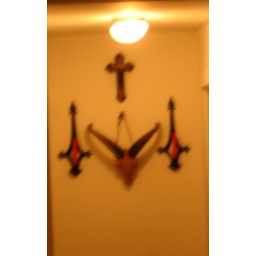
My old house in Asheville with Michael. His things hanging on the wall in the hallway....